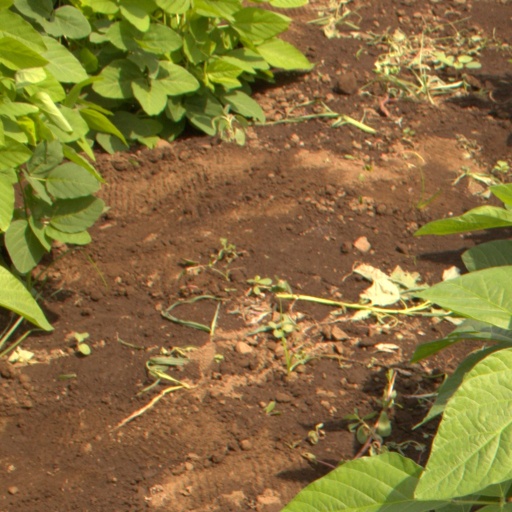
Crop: soybean